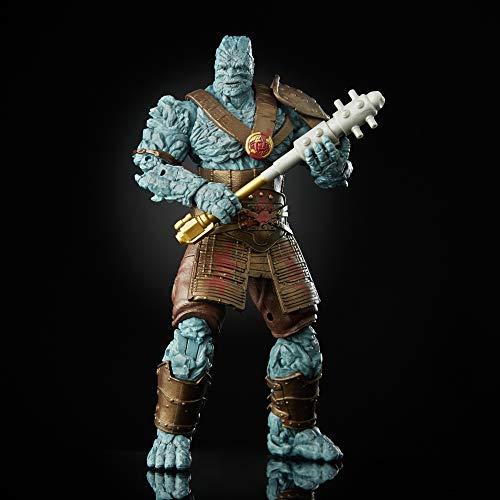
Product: Marvel Legends Series Thor: Ragnarok 6"-Scale Movie-Inspired Grandmaster & Korg Collectible Action Figure 2 Pack
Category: Toys & Games | Toy Figures & Playsets | Action Figures
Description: Marvel Legends series 6-inch action figures: celebrate the Marvel Cinematic universe with this Grandmaster and Korg for the first time in the Marvel Legends series 6-inch-scale action figure 2-Pack.
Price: $24.87
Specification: ProductDimensions:2.5x11x9inches|ItemWeight:7.8ounces|ShippingWeight:1.1pounds(Viewshippingratesandpolicies)|ASIN:B07JNG8ZXZ|Itemmodelnumber:E6343|Manufacturerrecommendedage:4yearsandup